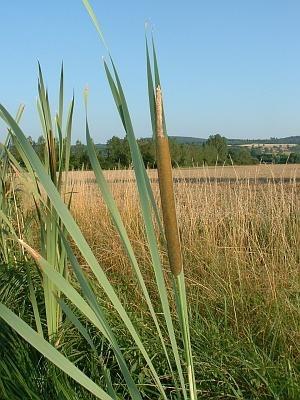
Le Site de Grand Intérêt Biologique des Viviers, plus connu sous le nom de Terril des Viviers est un ancien site de charbonnage s'étendant à l'est de Gilly, section de la ville de Charleroi.
La classification phylogénétique APG III, qui a évité toute option, place systématiquement le genre Sparganium, rendant la famille Sparganiaceae invalide.
Les massettes ou Typha sont des plantes monocotylédones, également appelées quenouilles, typiques des bords des eaux calmes, des fossés, des lacs, des marais et plus généralement dans les milieux humides. Elles poussent en colonies denses. Typha est l'un des deux ou trois genres de la famille des Typhacées.
La massette à larges feuilles, aussi appelée roseau à massette, rauche, ou quenouille au Canada, est une plante de la famille des Typhaceae. C'est l'espèce la plus commune du genre Typha.